Jæren Commuter Rail

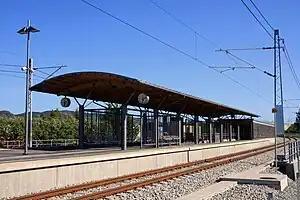
Gausel Station is one of the three new stations that opened in 2009

The commuter rail service runs along the full length of the Jæren Line, the old name of the section of the Sørland Line from Stavanger to Egersund. The line is standard gauge, electrified at and owned by the Norwegian National Rail Administration. The line starts as double track at Stavanger Station, which is located in the central business district of Stavanger and is the terminal station of the Sørland Line. The station is staffed, serves intercity trains and is 10 minutes from the city's ferry terminal. Paradis Station is from Stavanger and serves the residential areas of Storhaug and Våland. Around the station there will be established new office real estate. The station is within walking distance of Stavanger University Hospital and Godalen Upper Secondary School, and is adjacent to the offices of the County Governor.